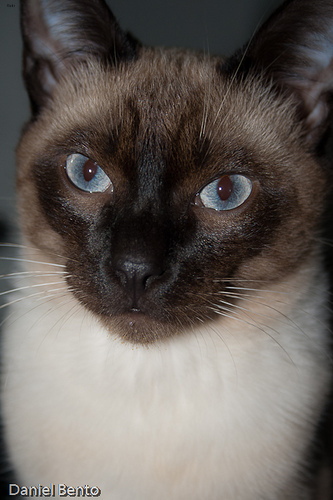
Animal: cat
Breed: Siamese